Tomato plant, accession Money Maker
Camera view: vertical (180 deg); turntable rotation: 0 degrees
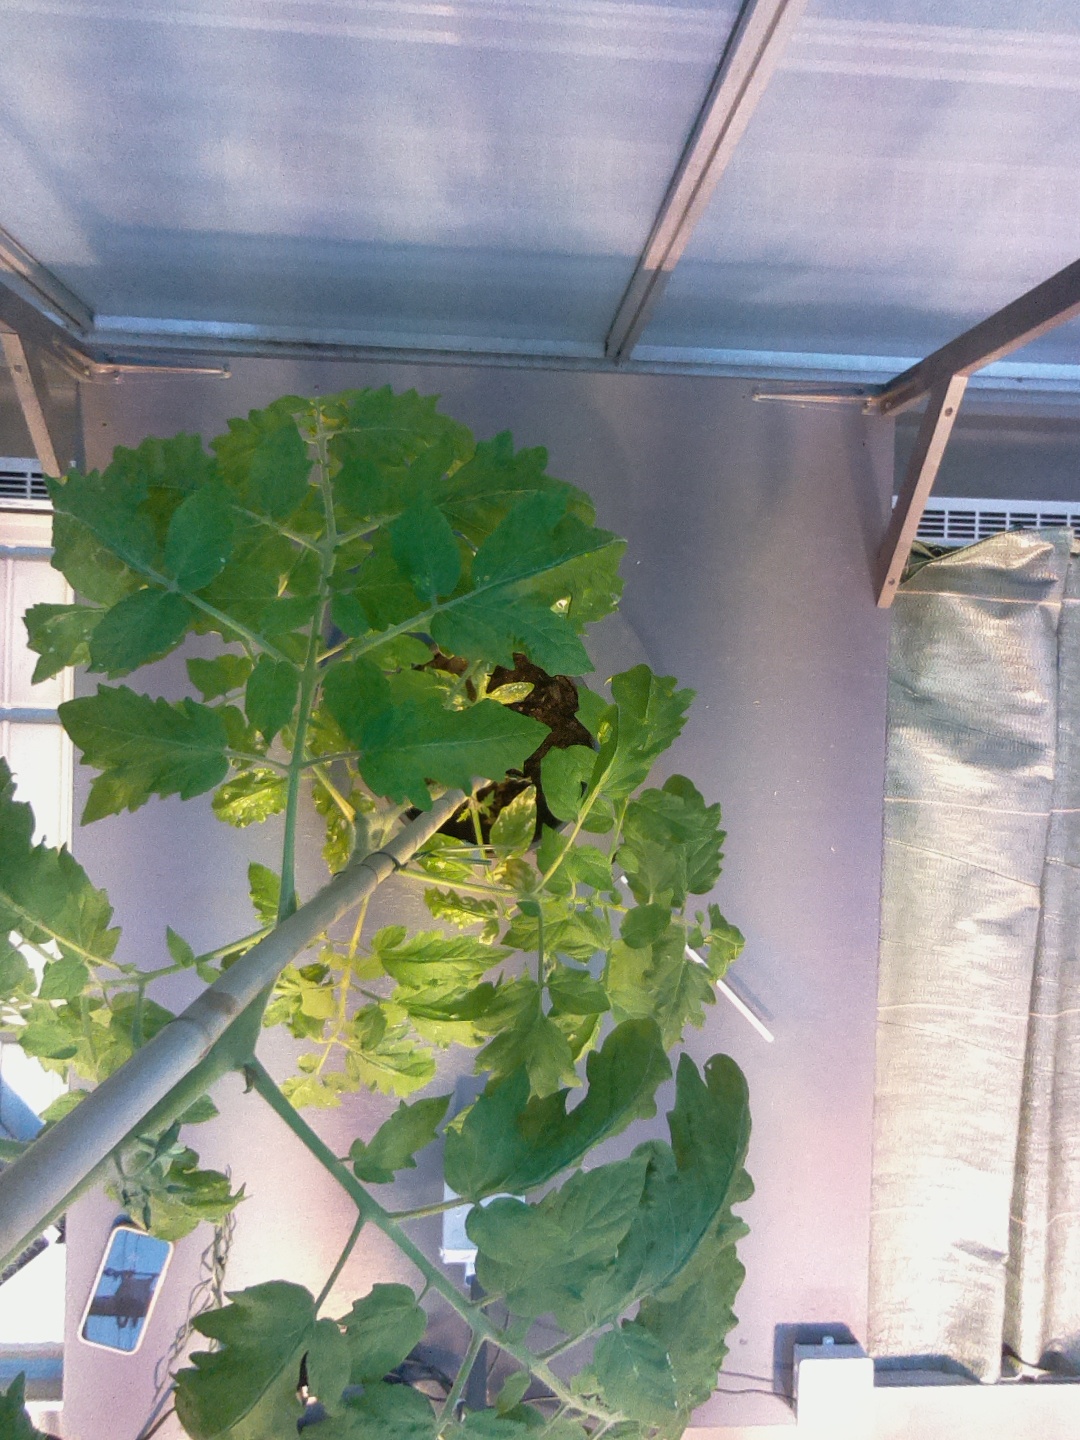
BBCH growth stage 55: 5 inflorescences visible